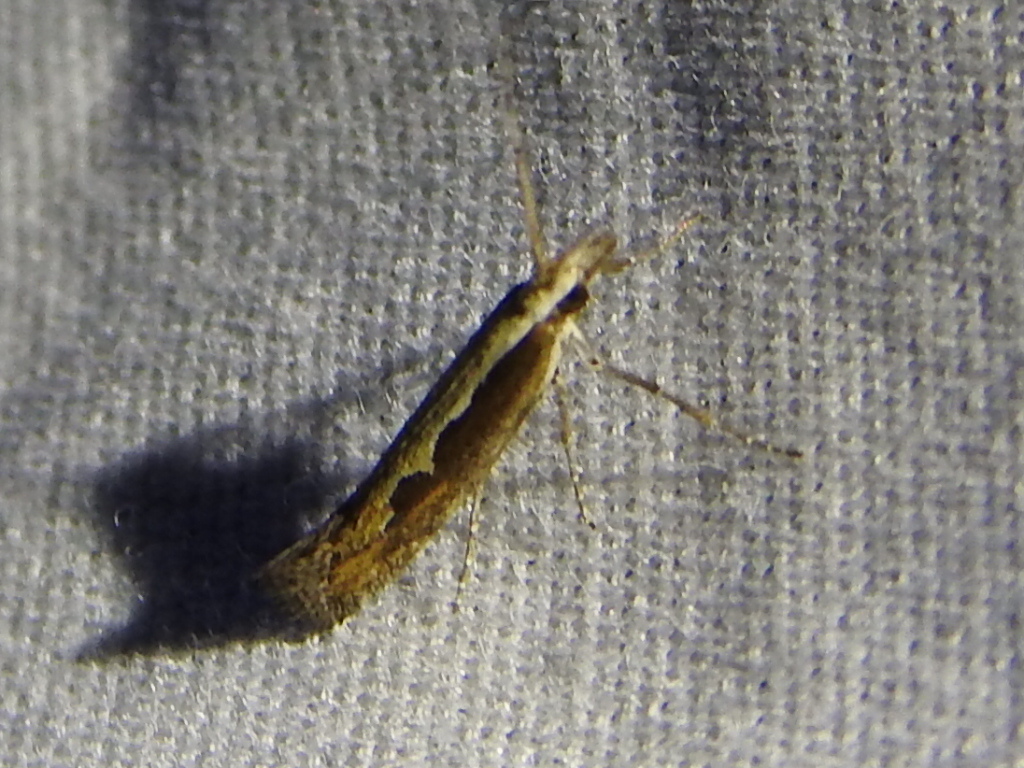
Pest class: diamondback_moth